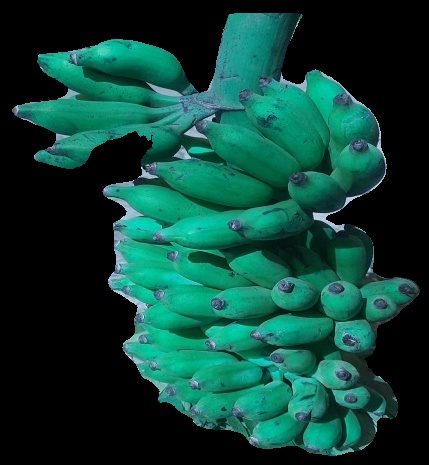
Variety: elakki-bale
Grade: grade3